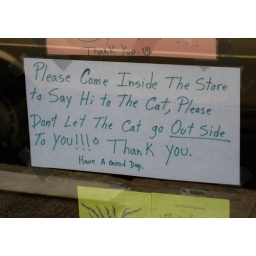
This sign was posted in a store window on Divisadero. Those damn cats...always trying something...